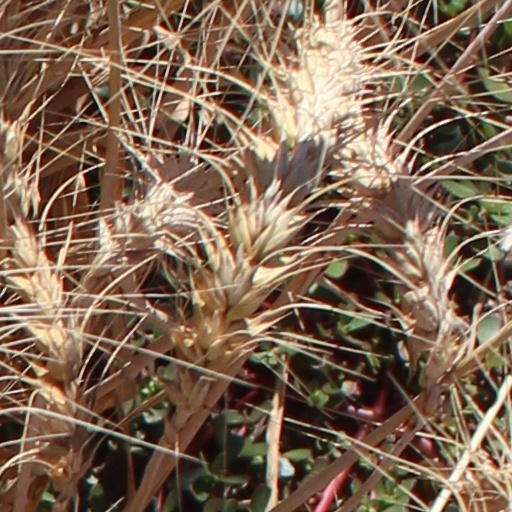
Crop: wheat